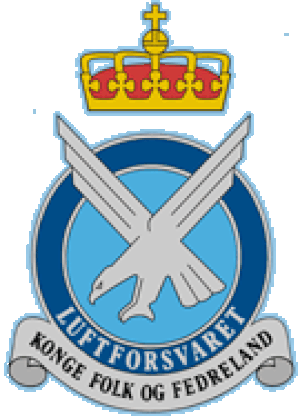
Luftforsvaret
Luftforsvarets emblem
Luftforsvaret er det norske luftvåben. Det blev etableret som en separat del af forsvaret den 10. november 1944 af den norske eksilregering i London.